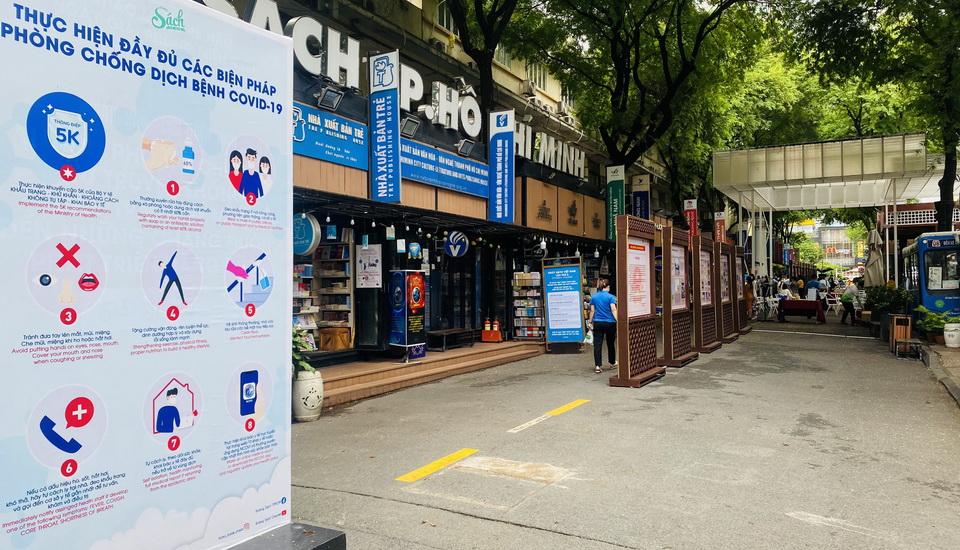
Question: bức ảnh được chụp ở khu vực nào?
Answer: bức ảnh được chụp ở phố sách ở thành phố hồ chí minh